Pope John XXIII

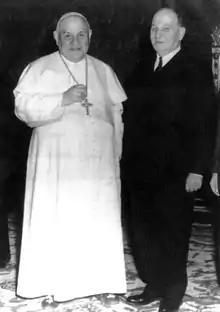
John XXIII with Prime Minister of Lebanon Sami as-Solh in 1959

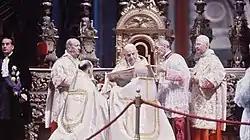
John XXIII presiding the opening Mass of the Second Vatican Council

On 25 December 1958, he became the first pope since 1870 to make pastoral visits in his Diocese of Rome, when he visited children infected with polio at the Bambino Gesù Hospital and then visited Santo Spirito Hospital. The following day, he visited Rome's Regina Coeli prison, where he told the inmates: "You could not come to me, so I came to you." These gestures created a sensation, and he wrote in his diary: "... great astonishment in the Roman, Italian and international press. I was hemmed in on all sides: authorities, photographers, prisoners, warders..."